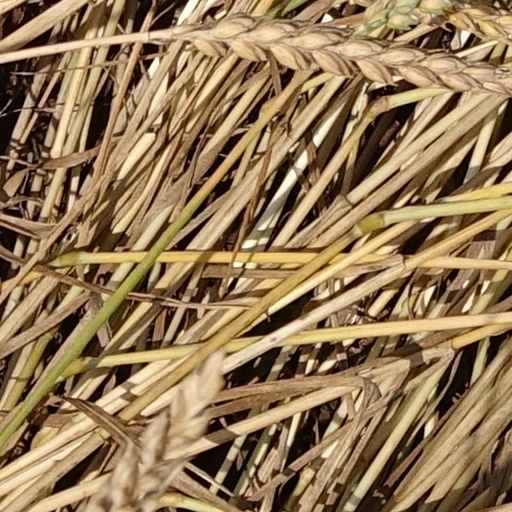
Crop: wheat